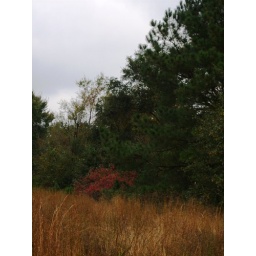
Unique red plant growing in fallow field at north part of Park